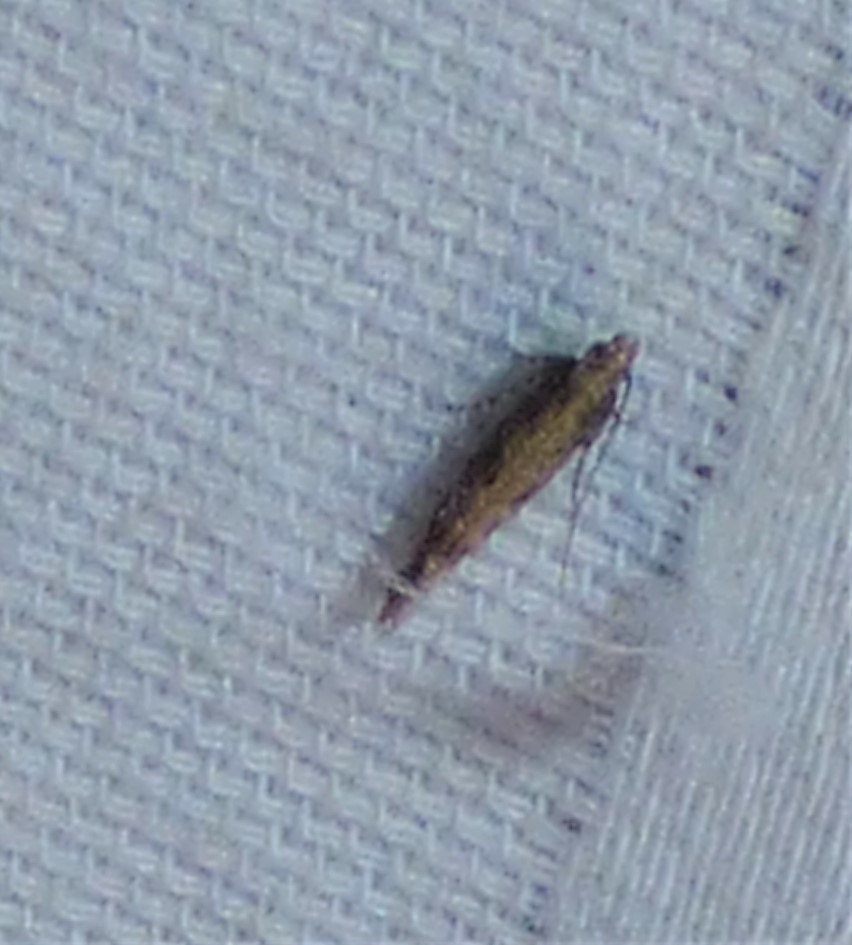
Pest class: diamondback_moth